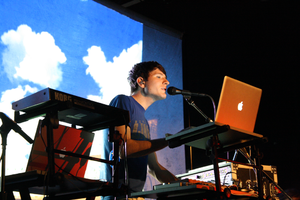
Owl City
Adam Young optræder som Owl City, 2009.
Owl City er et amerikansk enmandsprojekt, som blev startet i 2007 af Adam Young.